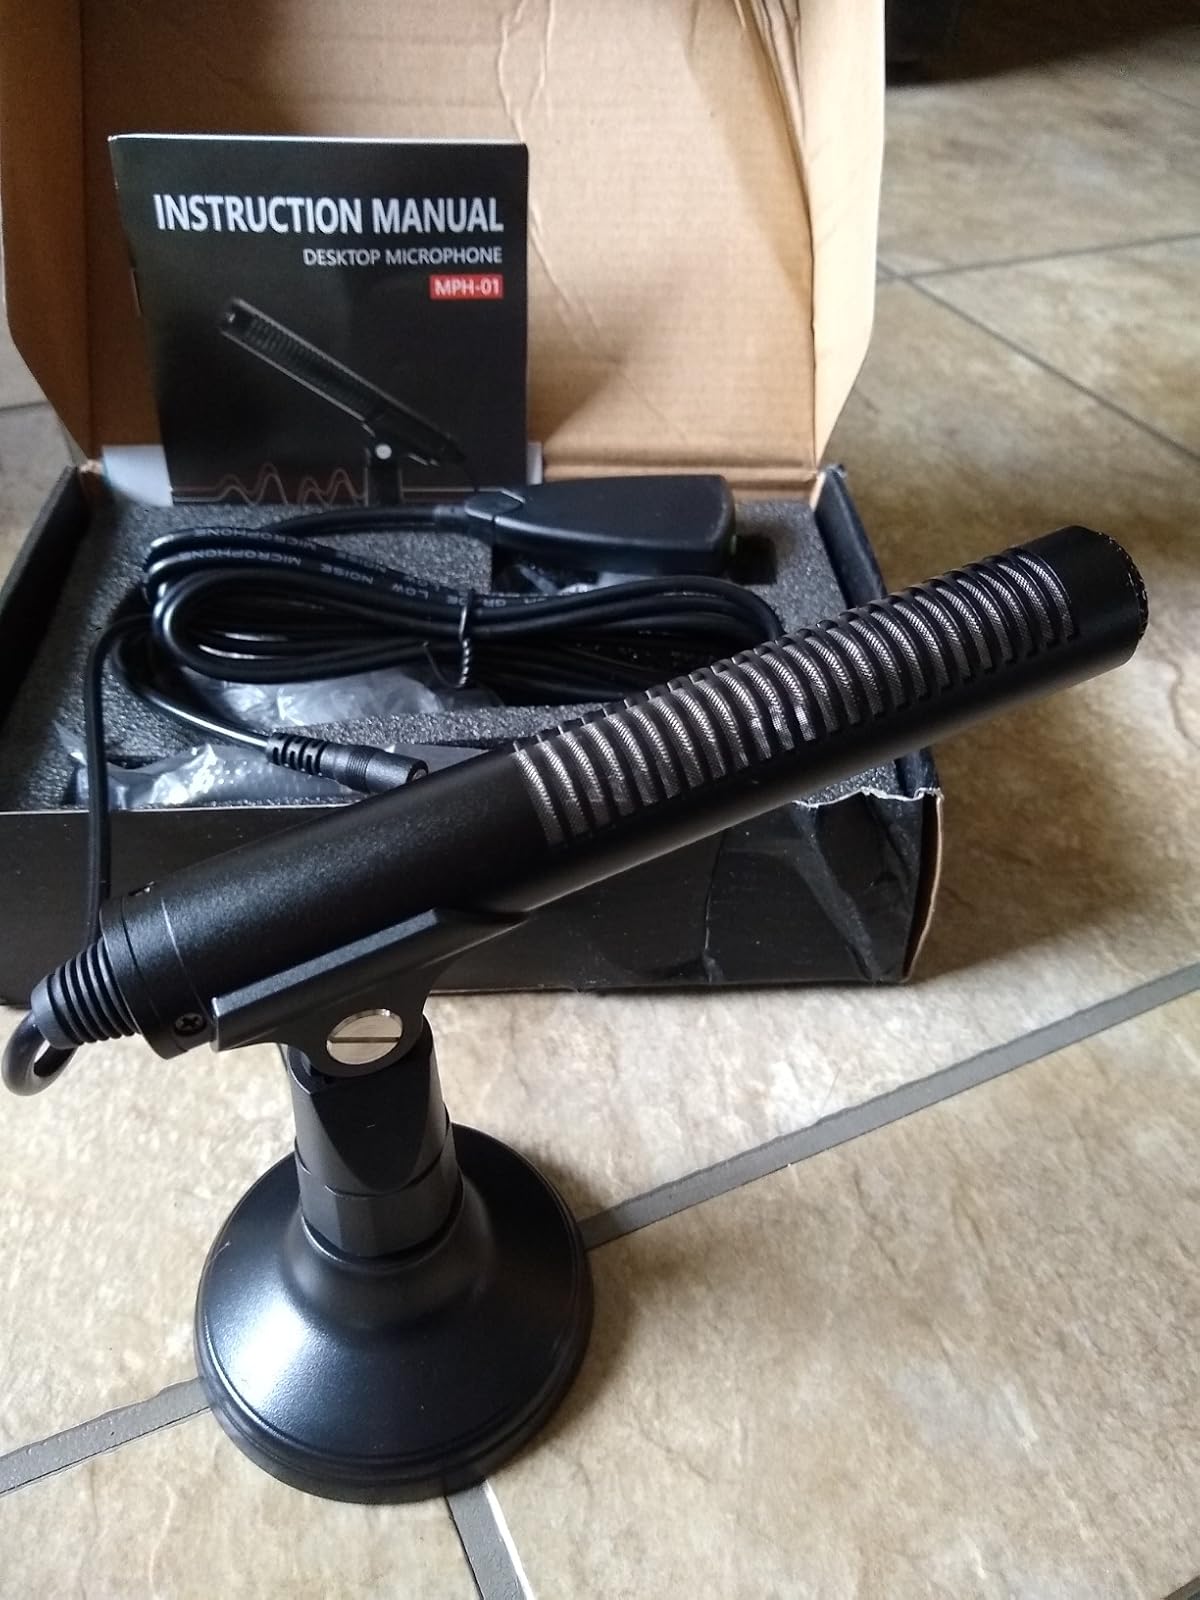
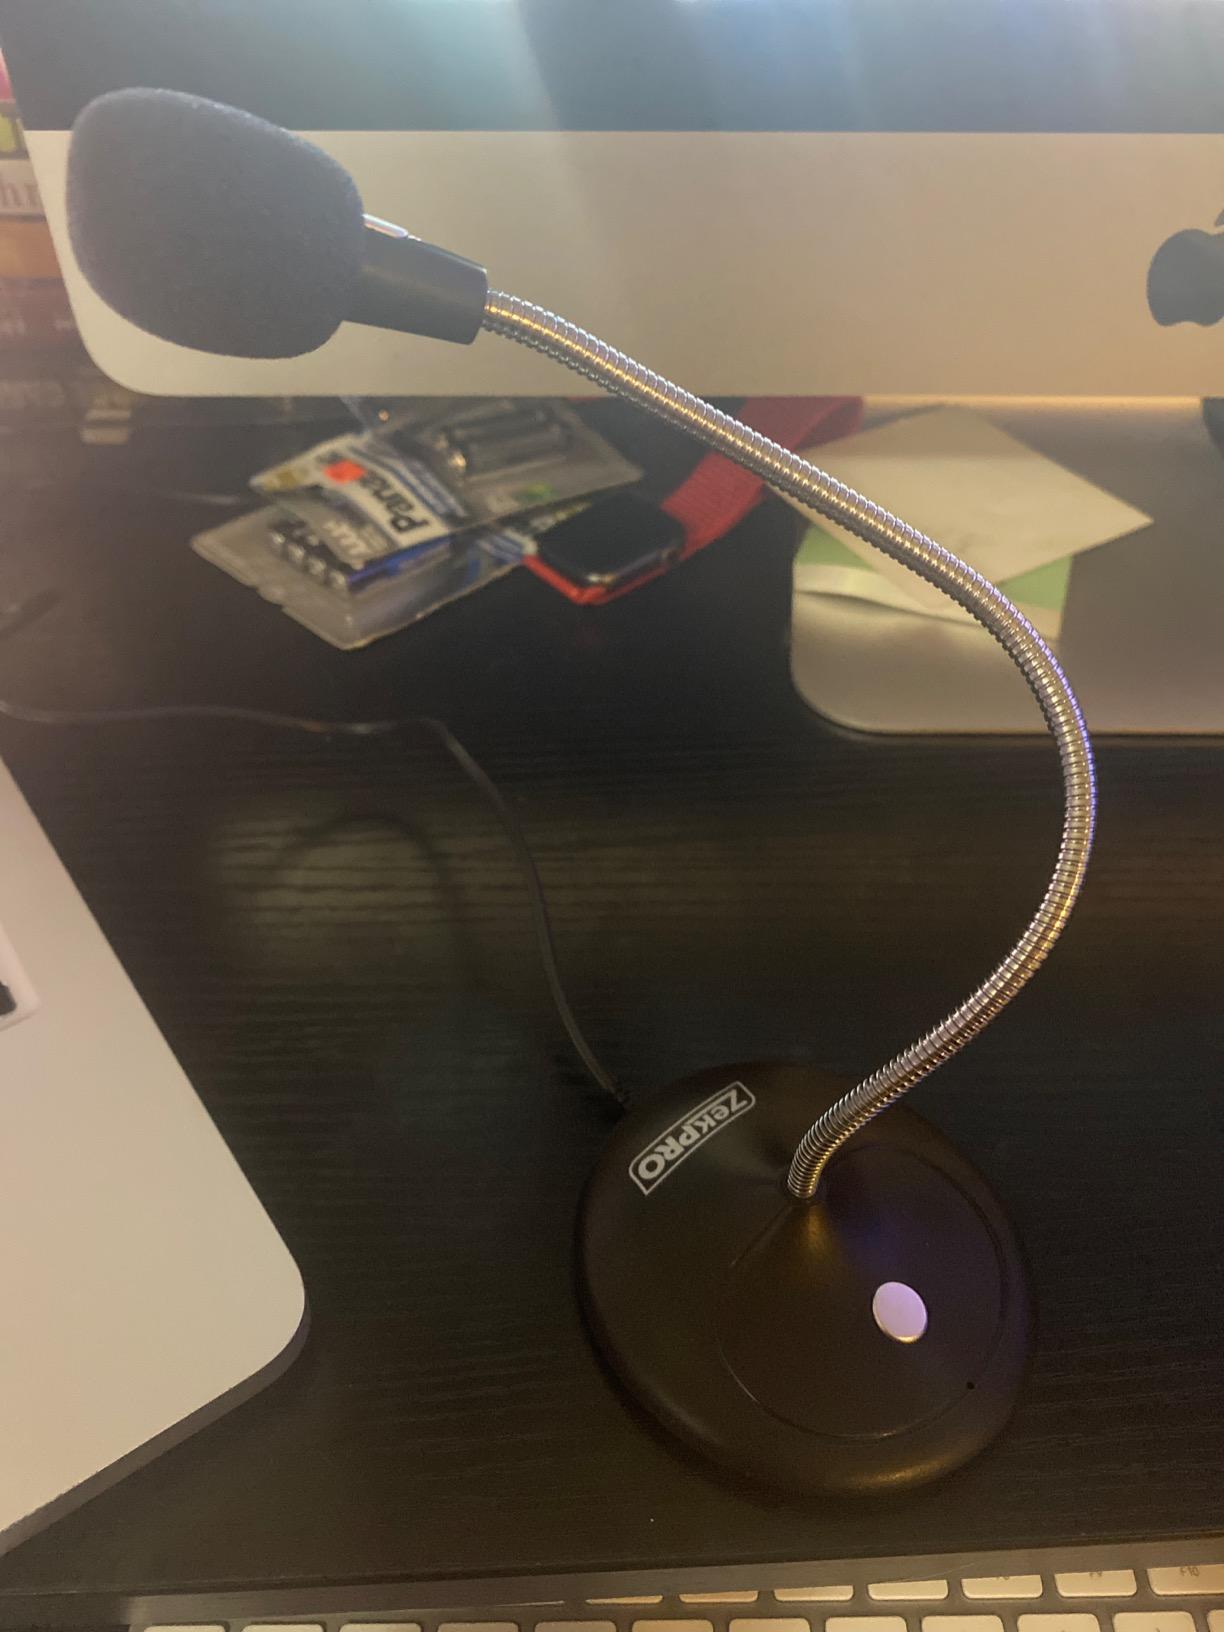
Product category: microphone
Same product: no